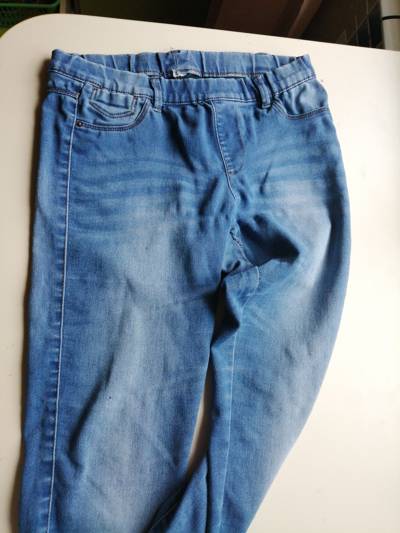
Waste category: clothes